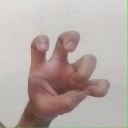
अक्षर: छ